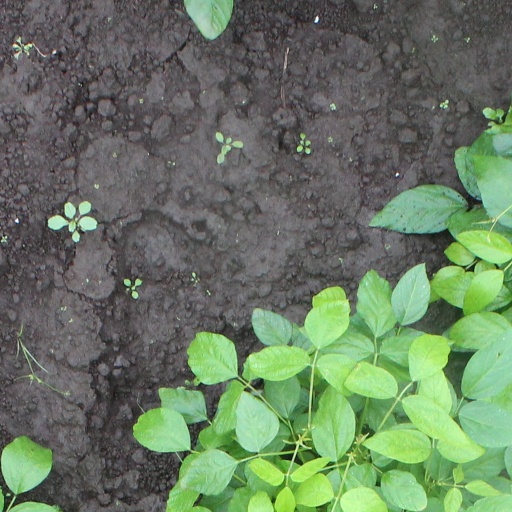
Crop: soybean